Joyner Lucas

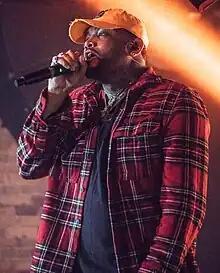
Lucas performing in 2018

On July 31, 2018, Lucas announced that he was forced to cancel appearances in the Australian and European legs of his I'm Kind of a Big Deal tour due to hoarseness and laryngitis. A month later, Lucas was featured on "Lucky You" from Eminem's tenth album, "Kamikaze". The song debuted at number 6 on the "Billboard" Hot 100, marking Lucas' first top 10 entry on the chart. On October 12, 2018, Lucas announced that he would be releasing his debut studio album entitled "ADHD". He also announced a single from the album that would be released the following Wednesday. The song, entitled "I Love", was released as the lead single from "ADHD", which was released on March 27, 2020. It was preceded by nine singles from October 2018 to March 2020, the time before release. The album featured appearances from Logic, Young Thug, Chris Brown, Timbaland, Fabolous and King OSF as well as appearances from Chris Tucker and Kevin Hart who both appeared on skits.